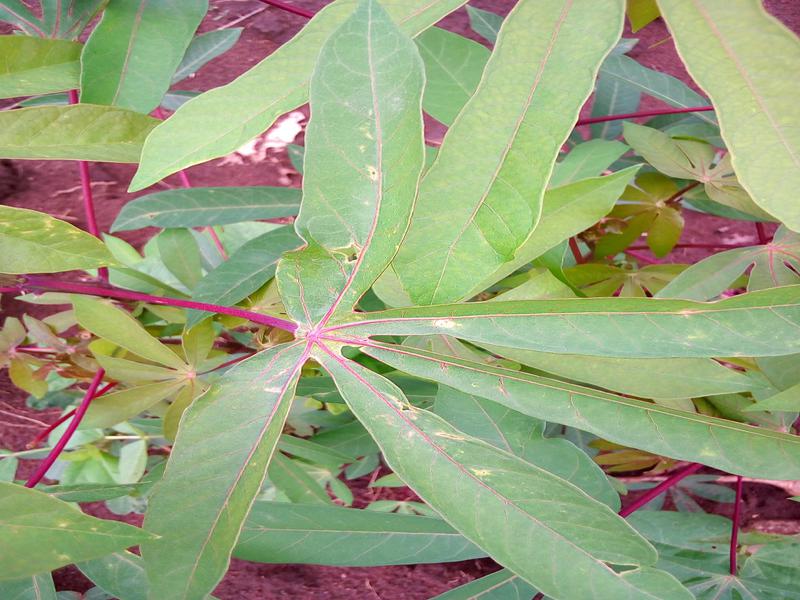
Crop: cassava
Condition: healthy